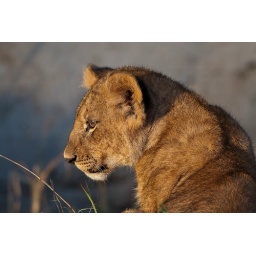
A young lion cub in the early morning sunshine